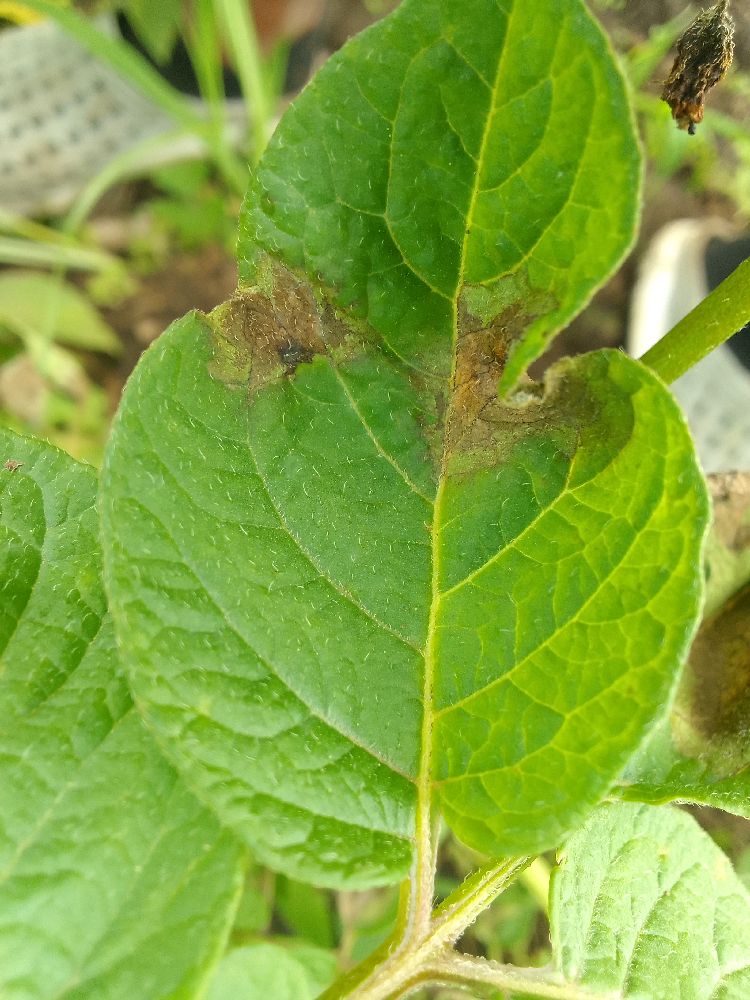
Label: Late blight